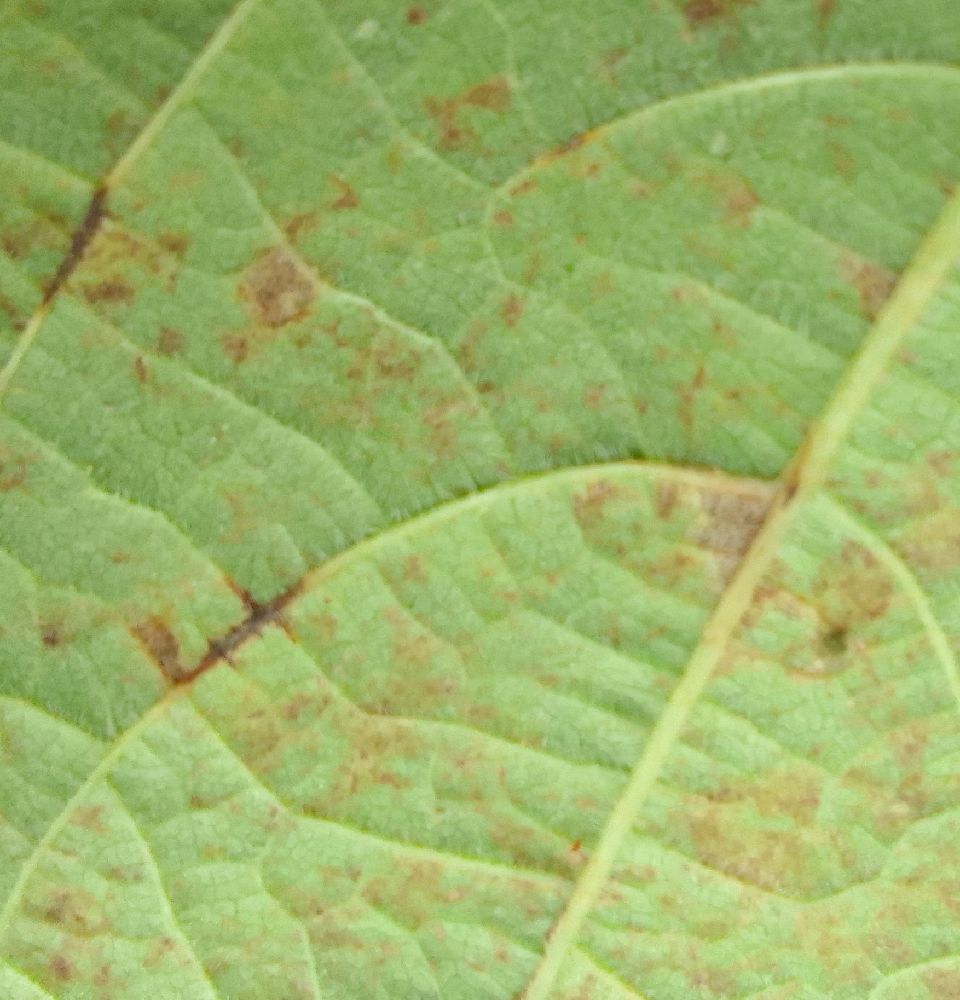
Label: anthracnose